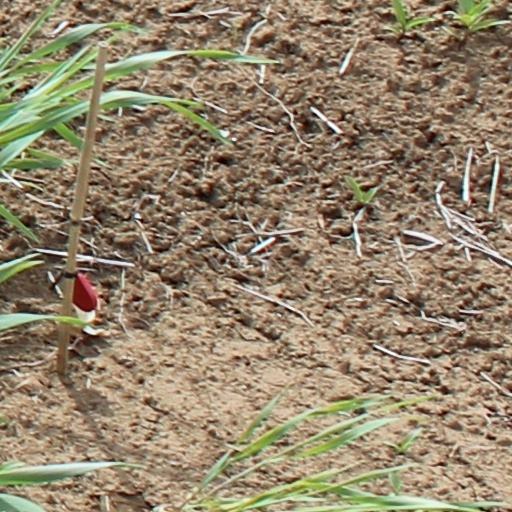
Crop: wheat